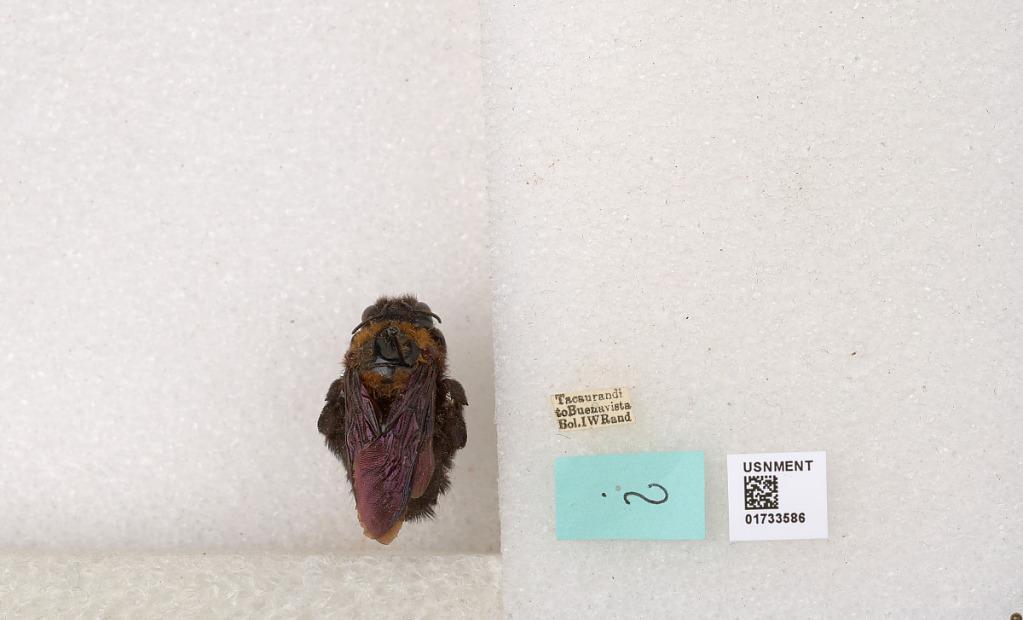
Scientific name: Xylocopa (Neoxylocopa) eximia Pérez
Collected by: I. rand
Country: Bolivia
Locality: Tacaurandi to Buena Vista
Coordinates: -17.4609, -63.6644